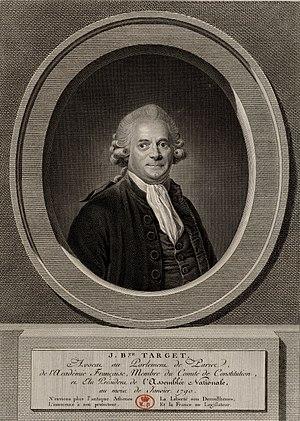
Guy-Jean-Baptiste Target (1733-1806), magistrat et député français
Guy-Jean-Baptiste Target, né à Paris le 6 décembre 1733 et mort aux Molières le 9 septembre 1806, est un avocat et homme politique français.*
Cet article présente la liste des membres de l'Académie française, rangée par ordre chronologique de leur élection à chaque fauteuil. Cette liste est précédée d'une liste réduite portant uniquement sur les membres actuels et présentée successivement selon quatre modes de rangement : par ordre alphabétique, par numéro de fauteuil, par date d'élection et par date de naissance.